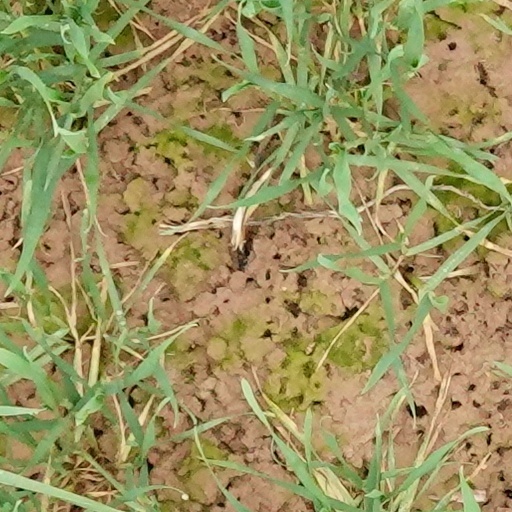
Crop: wheat